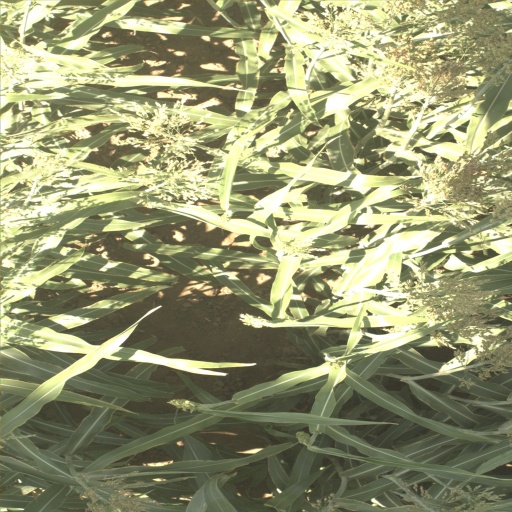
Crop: sorghum